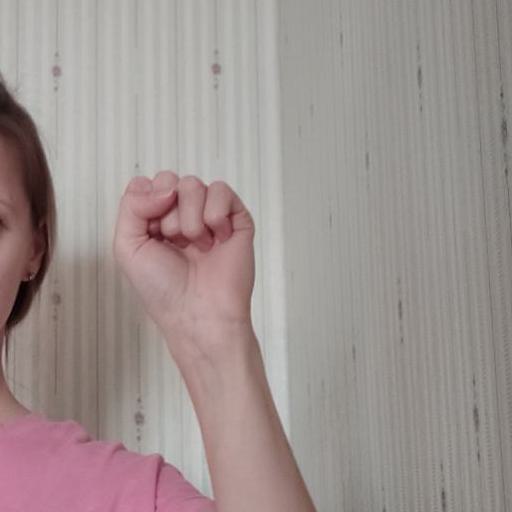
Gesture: fist